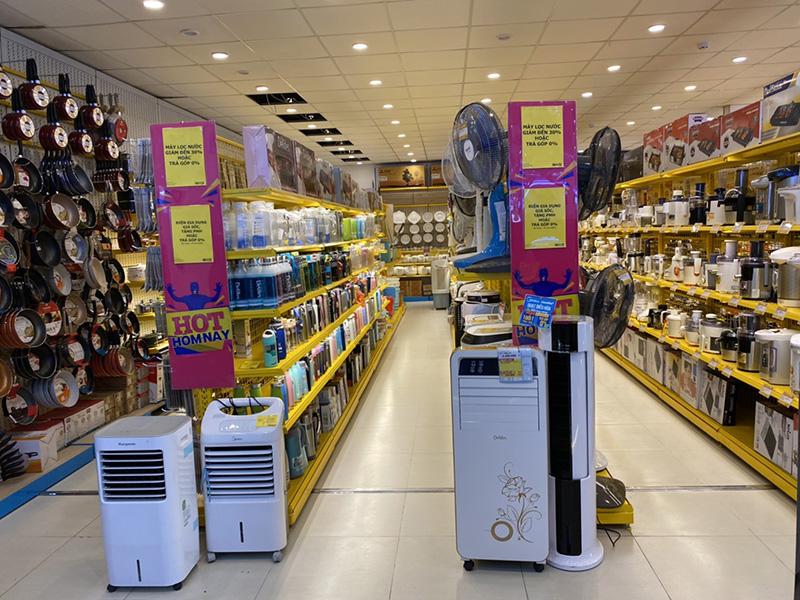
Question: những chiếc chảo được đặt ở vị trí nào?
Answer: những chiếc chảo được treo trên tường bên trái